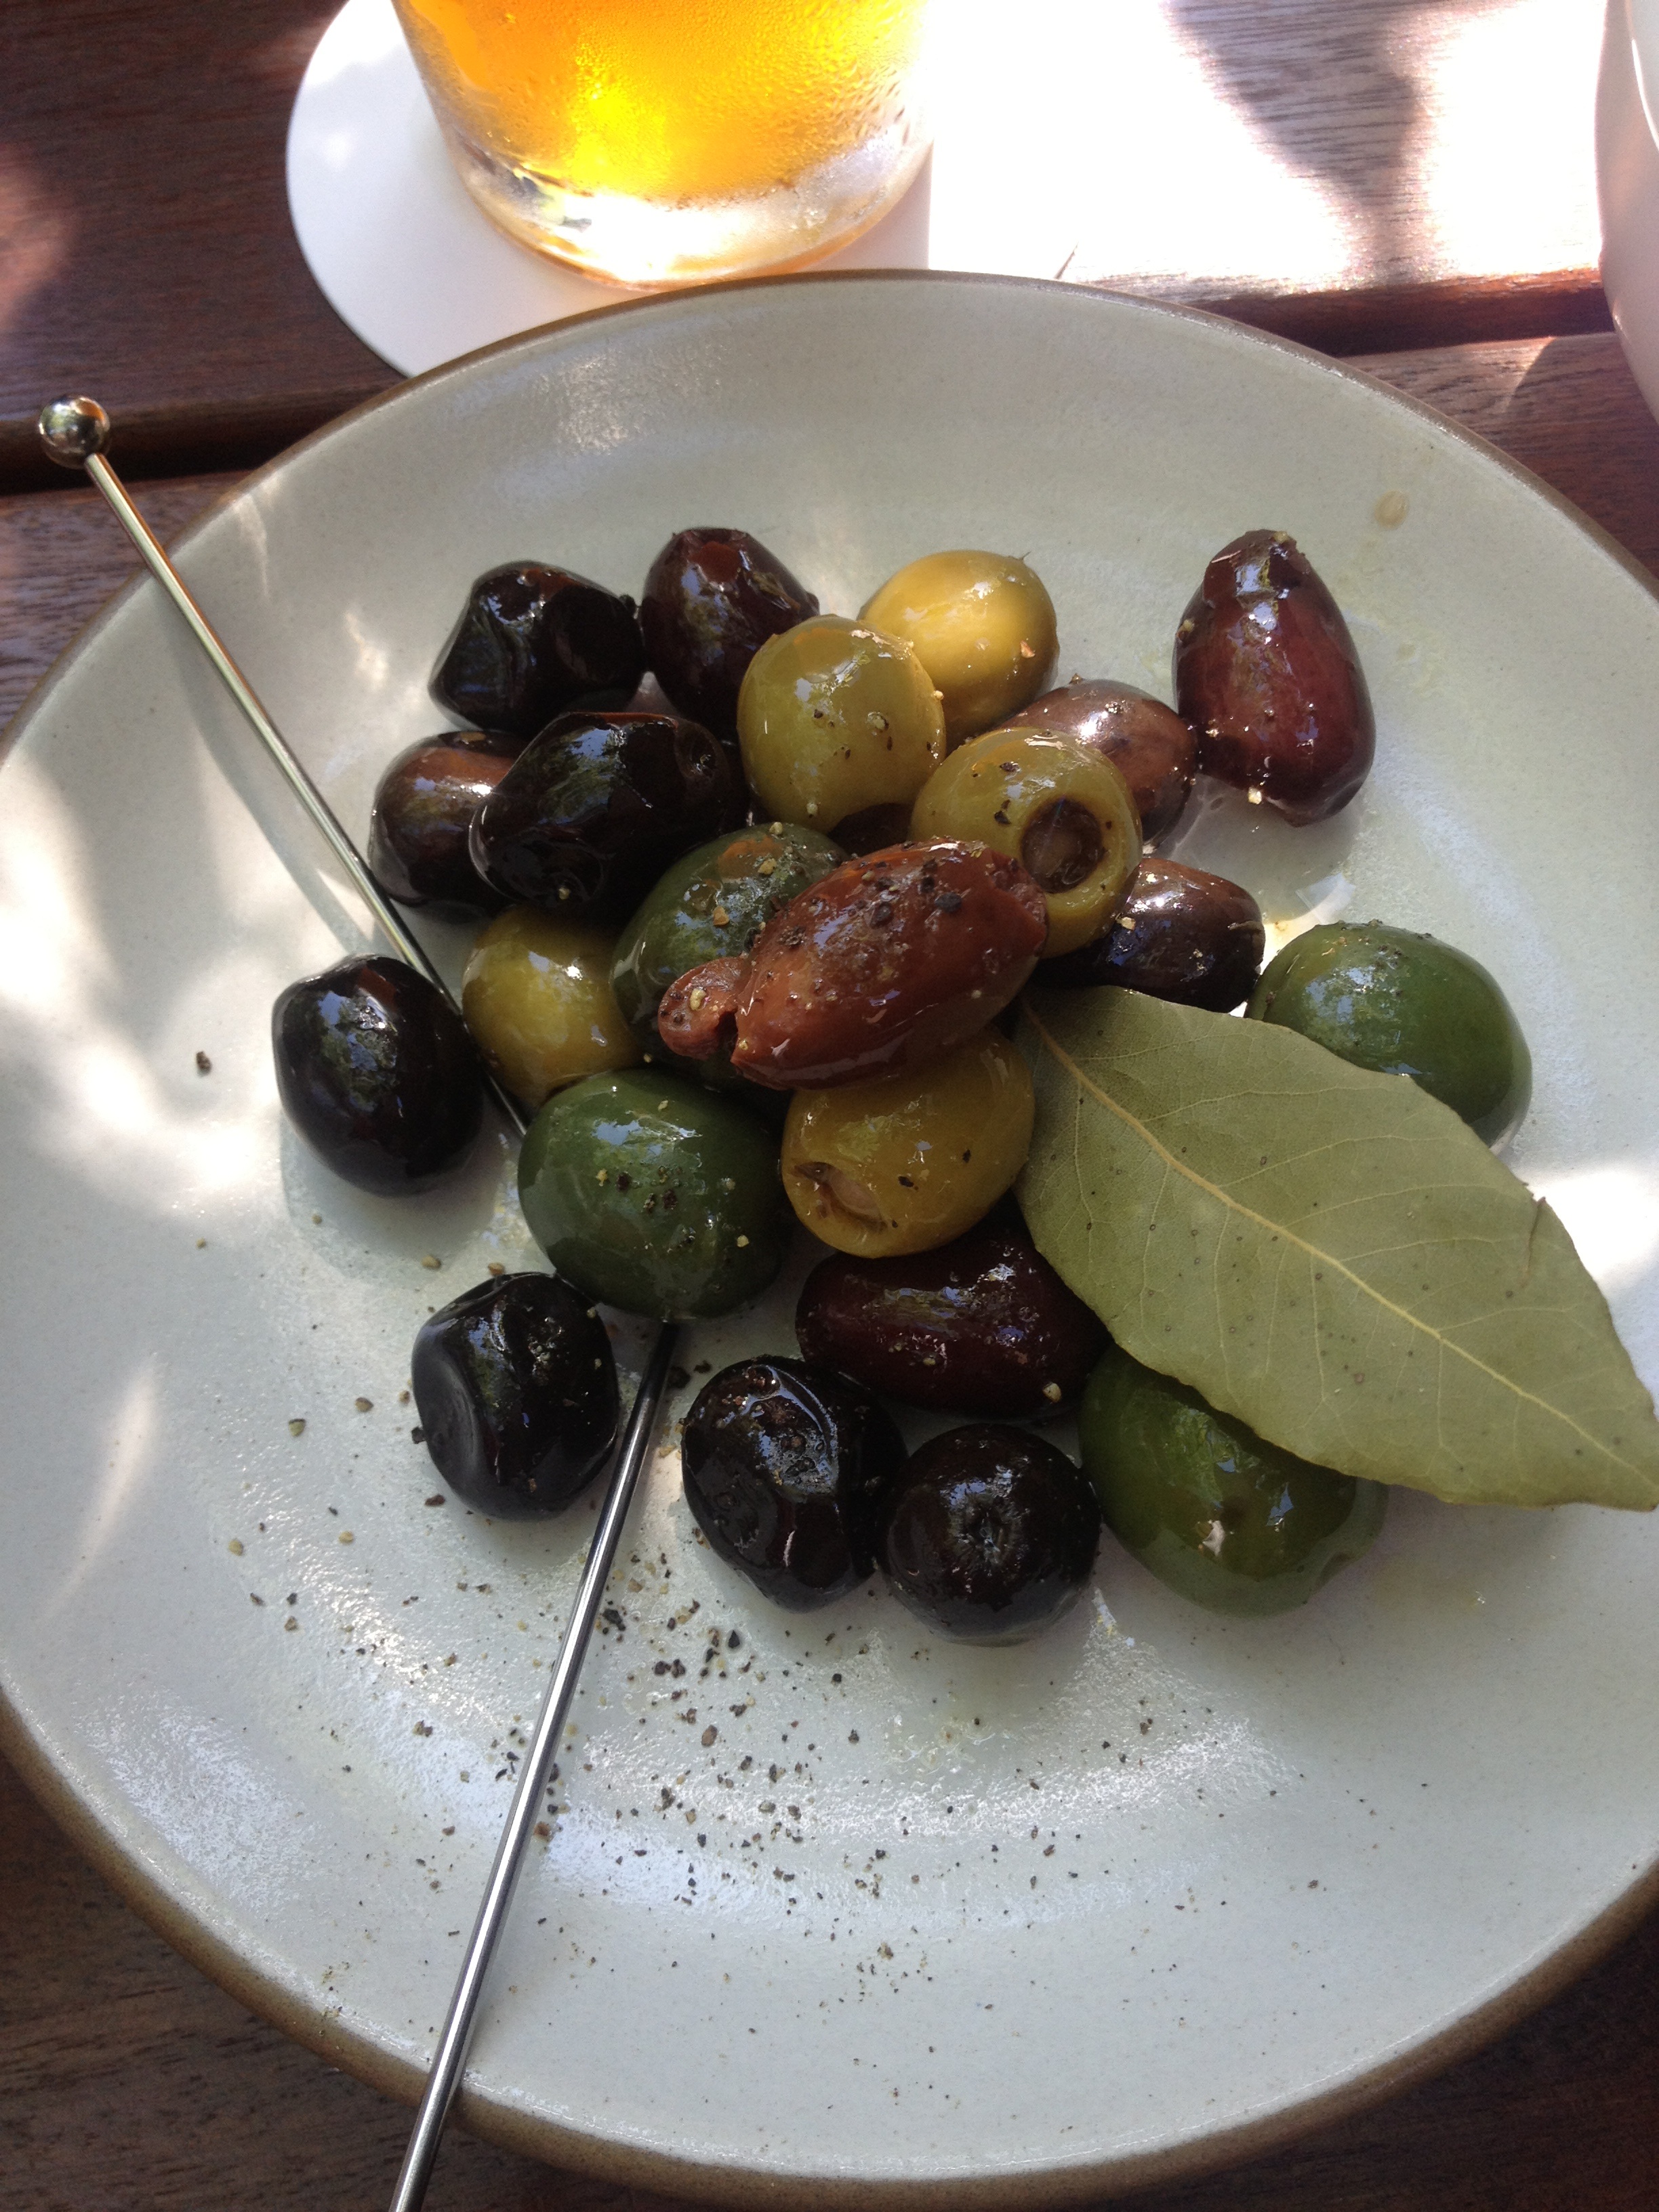
cafe, plant, fruit, food, produce, olive, flowering plant, appetizers, land plant, olive family